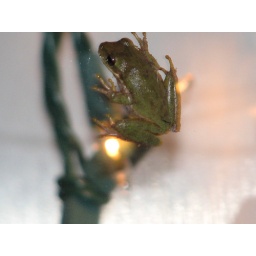
tree frog window shopping in downtown fairhope